L'Étanche Abbey, Lorraine

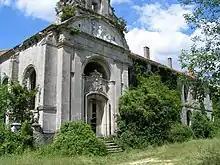
L'Étanche Abbey, Lorraine

L'Étanche Abbey is a former Premonstratensian monastery founded in the 12th century, the ruins of which are near the modern village of Deuxnouds-aux-Bois, in the commune of Lamorville, Meuse, France.